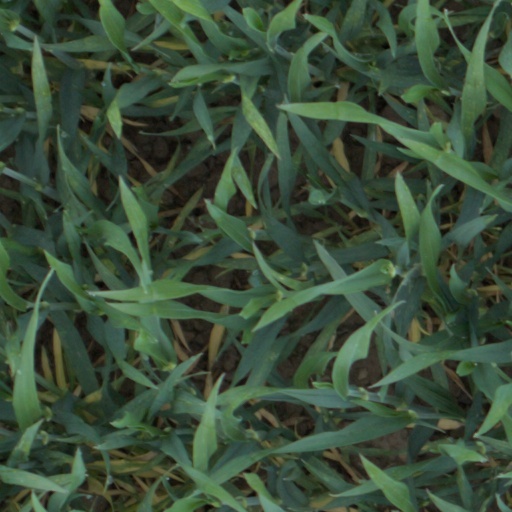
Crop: wheat